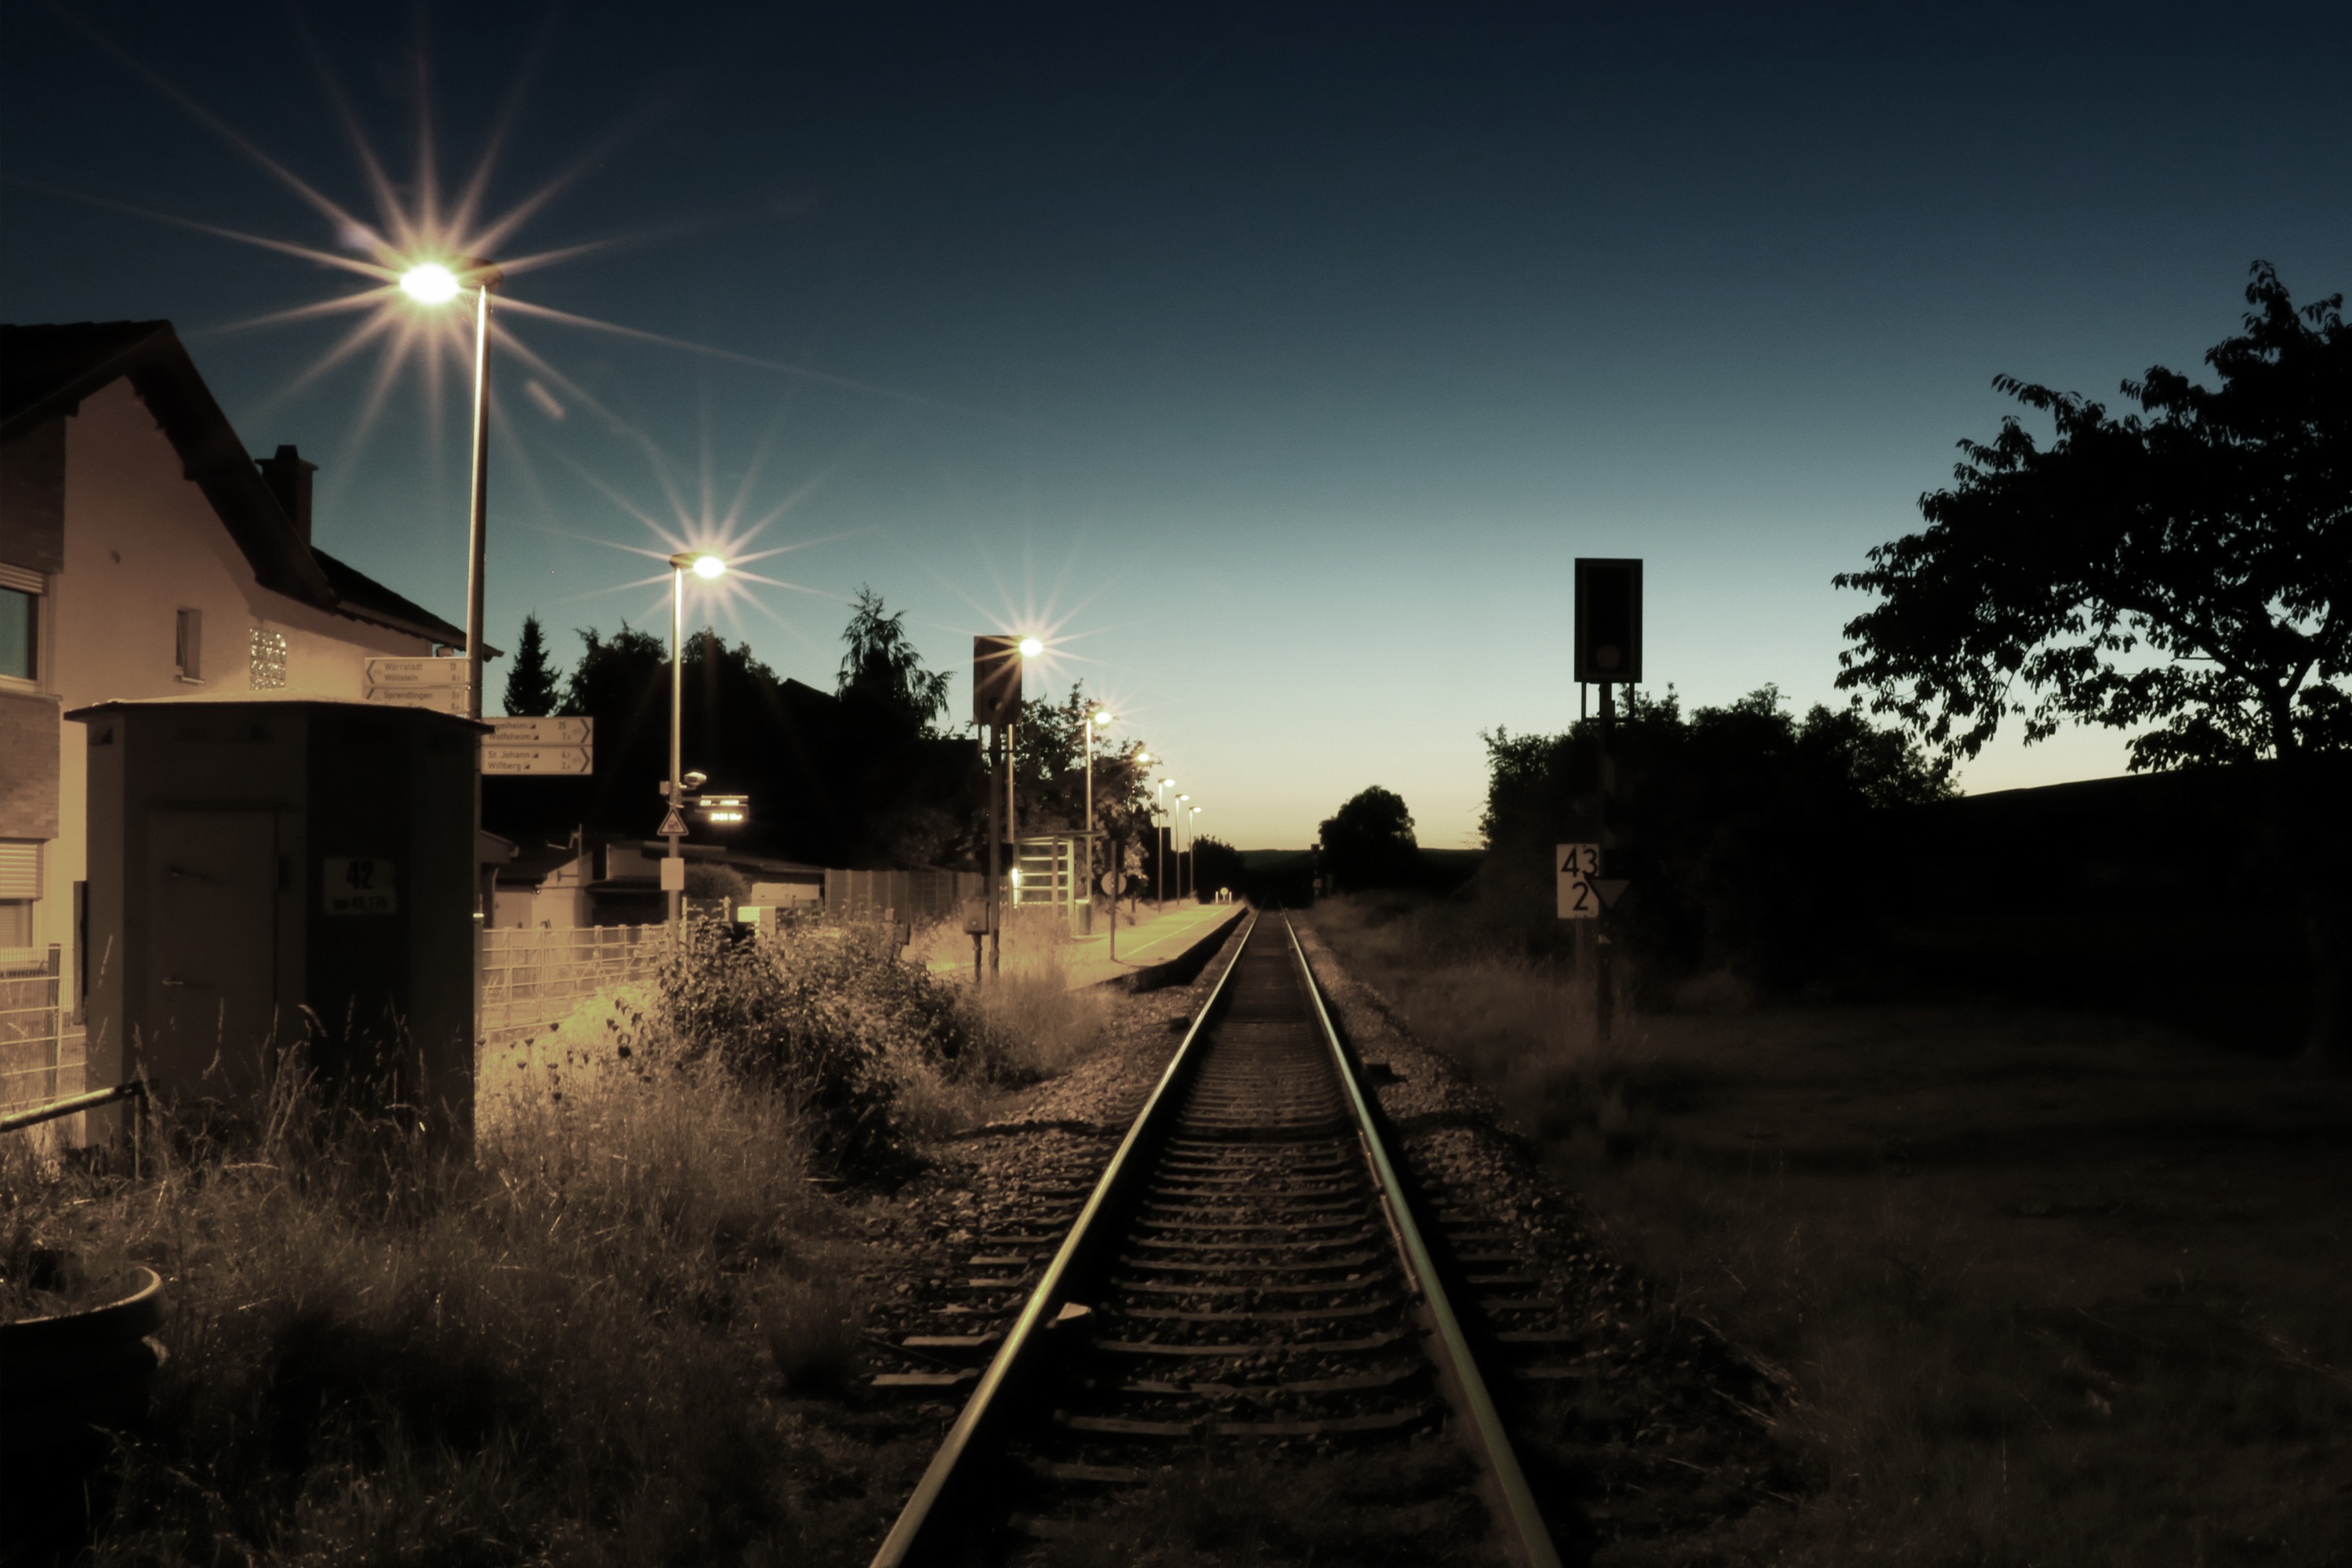
light, track, railway, sunset, night, sunlight, morning, dusk, transport, evening, darkness, lighting, railway station, seemed, gleise, rural area